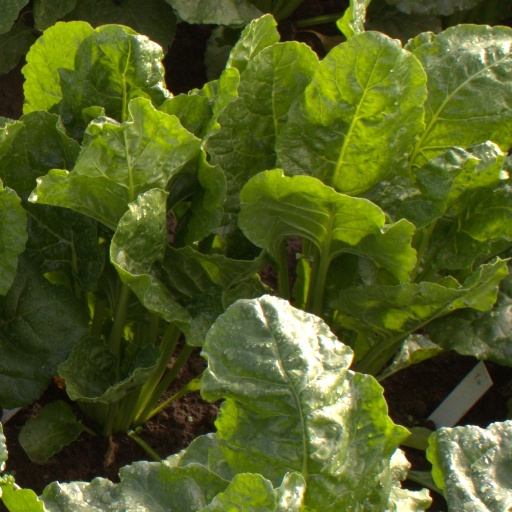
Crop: sugar beet